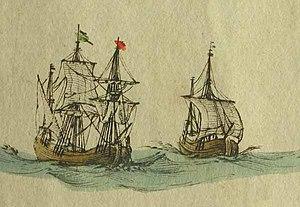
Navires se rendant aux Spitzberg dans les années 1700
Philippe d'Auvergne ou Philip Dauvergne, FRS que l'on trouve également parfois sous le nom de Philip de La Tour d'Auvergne, né en 1754 et mort le 18 septembre 1816 à Westminster, est un officier de marine, explorateur, scientifique et administrateur territorial britannique. Il fut désigné comme successeur par Godefroy Charles Henri de La Tour d'Auvergne sur le duché de Bouillon, mais cet état - situé à la frontière de la France - fut supprimé, par le congrès de Vienne, en juin 1815.